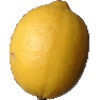
Label: lemon